Answer in natural language. Which point is closer to the camera taking this photo, point B  or point C? Choose between the following options: B or C
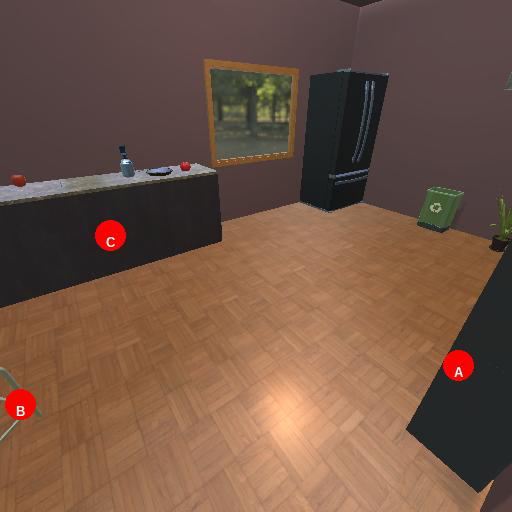
<answer>B</answer>